North Elmham railway station

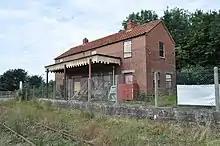
The derelict station building in 2010, prior to restoration as a home.

The station was equipped with a single passenger platform on the down line. This line was flanked by a goods loop. The station was rebuilt by the London & North Eastern Railway, with a simple brick building replacing the earlier timber-framed building. Passenger trains were not permitted to pass at this station.